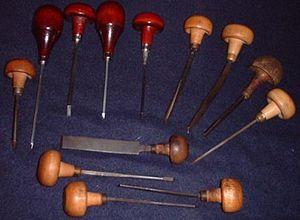
Le burin est l’un des principaux outils utilisés en taille-douce pour réaliser des gravures à la ligne. Ce terme désigne également la plaque gravée au burin ainsi que les impressions qui en sont tirées. « Le mode d'impression propre à cette technique se nomme “impression en taille-douce”, cette dernière n'étant pas uniquement celle de la gravure au burin, mais s'appliquant à l'ensemble de l'impression de la gravure en creux. Notons cependant que pour certains puristes, qui veulent en conserver le premier sens, la taille-douce est uniquement la gravure au burin. » Le burin sert aussi dans la gravure sur bois de bout — qui est cependant une technique de taille d'épargne et non de taille-douce.